Stswecem'c Xget'tem First Nation

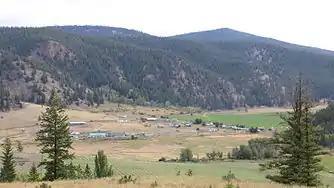
Canoe Creek

The Stswecem'c Xget'tem First Nation, formerly known as Canoe Creek Band/Dog Creek Indian Band, created as a result of merger of the Canoe Creek Band and Dog Creek Band is a First Nations government of the Secwepemc (Shuswap) Nation, located in the Fraser Canyon-Cariboo region of the Central Interior of the Canadian province of British Columbia. It was created when the government of the then-Colony of British Columbia established an Indian reserve system in the 1860s. It is a member government of the Northern Shuswap Tribal Council.